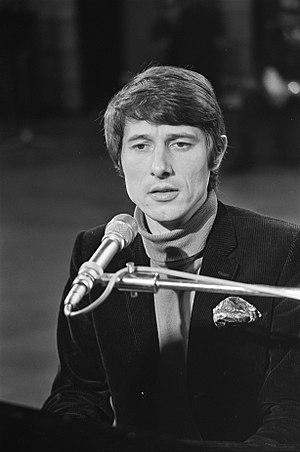
Udo Jürgens, né Udo Jürgen Bockelmann le 30 septembre 1934 à Klagenfurt et mort le 21 décembre 2014 à Münsterlingen, est un compositeur et chanteur de schlager autrichien.